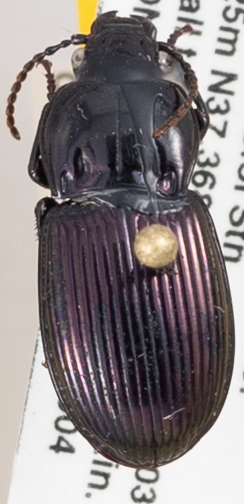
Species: Myas cyanescens
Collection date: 2019-06-04
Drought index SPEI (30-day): -1.13
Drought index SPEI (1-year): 2.09
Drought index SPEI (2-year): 2.09